Rencontres d'Arles

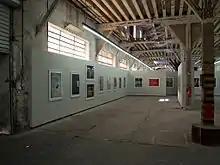
A photography exhibition, Rencontres d'Arles, 2010

The Rencontres d'Arles (formerly called "Rencontres internationales de la photographie d'Arles") is an annual summer photography festival founded in 1970 by the Arles photographer Lucien Clergue, the writer Michel Tournier and the historian Jean-Maurice Rouquette.